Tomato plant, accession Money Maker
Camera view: bottom (45 deg); turntable rotation: 120 degrees
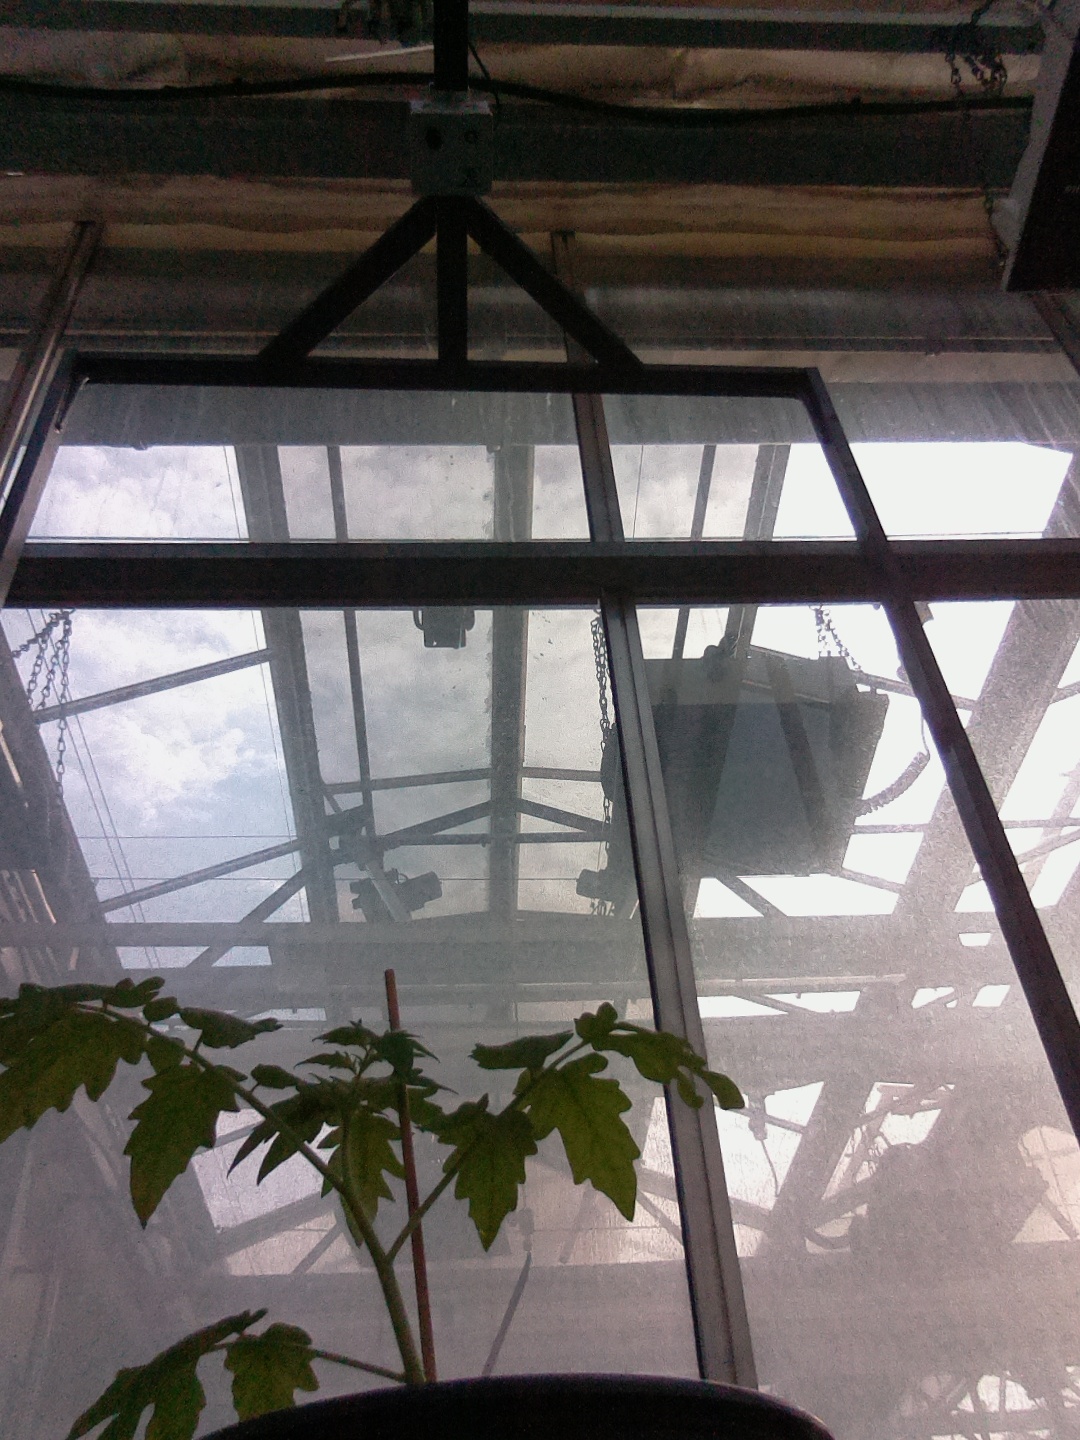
BBCH growth stage 13: 6 of true leaves visible